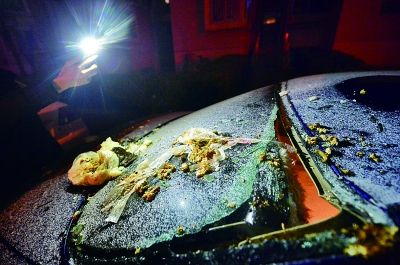
Label: trash